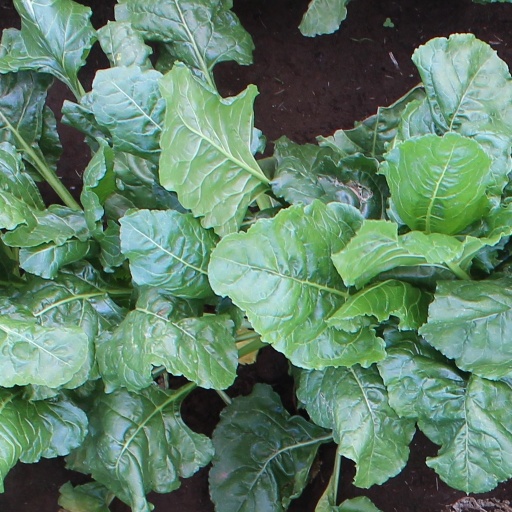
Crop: sugar beet